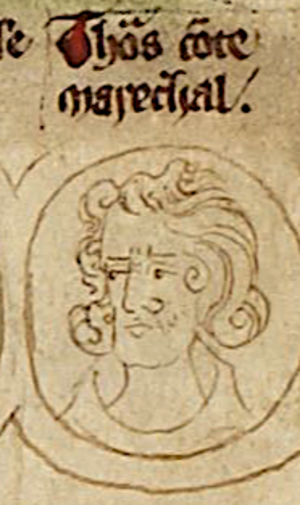
Cet article donne la liste des héritiers successifs du trône d'Angleterre depuis la conquête de Guillaume le Conquérant lors de la crise de succession d'Angleterre en 1066 jusqu'à l'Acte d'Union de 1707. Contrairement à d'autres monarchies, les règles de succession n'ont pas inclus la loi salique, mais les droits des femmes n'ont cependant pas toujours été respectés. Les héritiers mâles ont porté les titres de prince de Galles et de duc de Cornouailles, créés respectivement en 1301 et 1337 sur décision des rois Édouard Iᵉʳ et Édouard III en faveur du premier descendant mâle du monarque, qui sont aujourd'hui portés par les héritiers du trône britannique.
Thomas de Brotherton, 1ᵉʳ comte de Norfolk, est le cinquième fils d'Édouard Iᵉʳ, roi d'Angleterre, et l'un des demi-frères d'Édouard II. Avant sa mort en 1307, Édouard Iᵉʳ a prévu d'accorder des terres à Thomas, mais ce n'est qu'en 1312 que ce dernier est créé comte de Norfolk par Édouard II. Thomas reçoit par ailleurs le titre honorifique de comte-maréchal en 1316. Il prend part à l'administration de son demi-frère, sert en tant que régent pendant ses absences et, en 1322, l'aide à écraser la rébellion des barons. Thomas entre pourtant à partir de cette date en conflit avec le roi, en raison des faveurs qu'accorde celui-ci à son favori Hugues le Despenser.